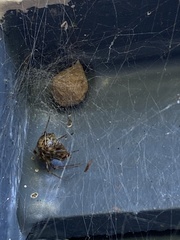
Species: Parasteatoda_tepidariorum